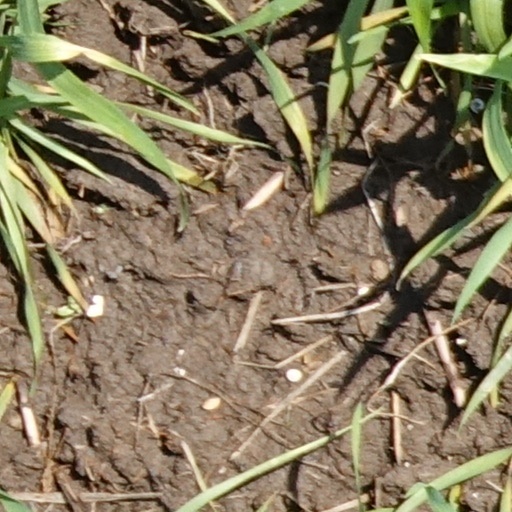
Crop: wheat